Kebnekaise mountain lodge

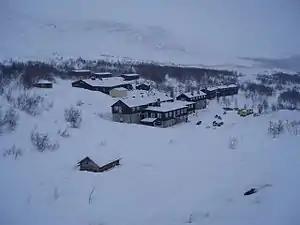
Kebnekaise mountain lodge

Kebnekaise mountain lodge (Kebnekaise fjällstation), elevation , is situated at the base of Mount Kebnekaise, west of Nikkaluokta, which in turn is situated west of Kiruna in Lappland, Sweden. The lodge is owned and managed by the Swedish Tourist Association (STF).